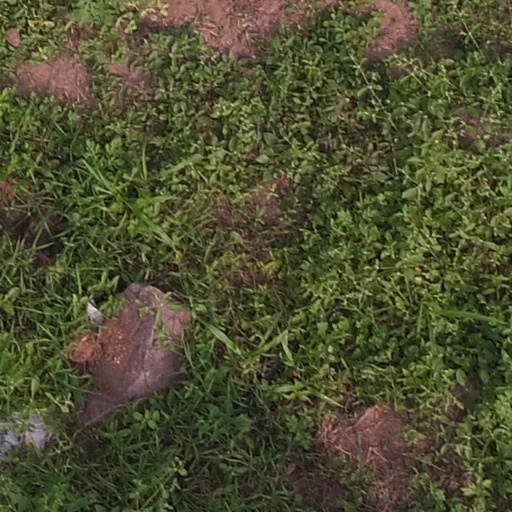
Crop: maize; corn